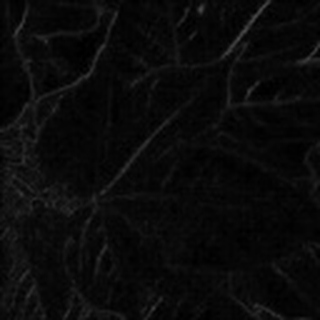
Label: healthy_cotton